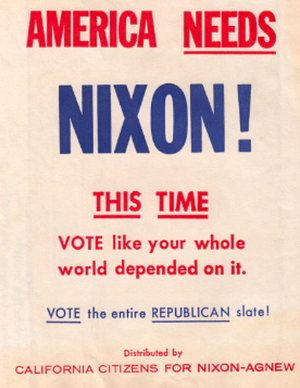
Richard Milhous Nixon /ˈɹɪt͡ʃ.ɝd ˈmɪl.haʊ̯s ˈnɪk.sən/, né le 9 janvier 1913 à Yorba Linda et mort le 22 avril 1994 à New York, est un homme d'État américain. Membre du Parti républicain, il est le 36ᵉ vice-président des États-Unis du 20 janvier 1953 au 20 janvier 1961 puis le 37ᵉ président des États-Unis, du 20 janvier 1969 au 9 août 1974.